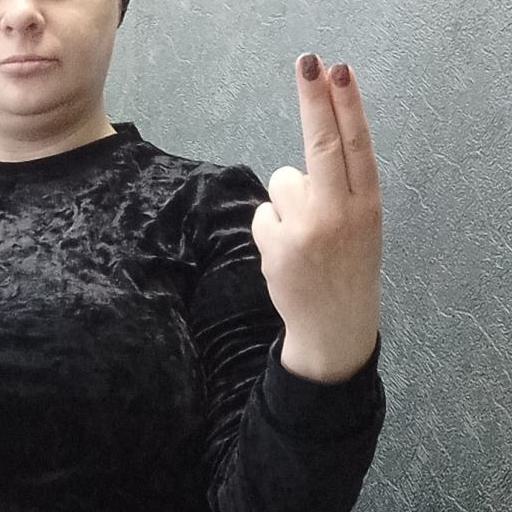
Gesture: two_up_inverted